Tika Sumpter

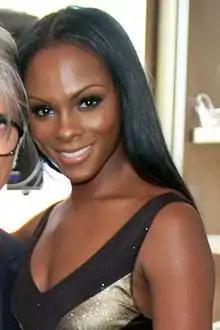
Sumpter in 2013

Euphemia LatiQue "Tika" Sumpter (born June 20, 1980) is an American actress and producer. Sumpter began her career as the host of "Best Friend's Date". From 2005 to 2010, she appeared in the daytime soap opera "One Life to Live". In 2010, she made her film debut in "" and later featured in supporting roles for "What's Your Number?" (2011), "Sparkle" (2012), and "A Madea Christmas" (2013).